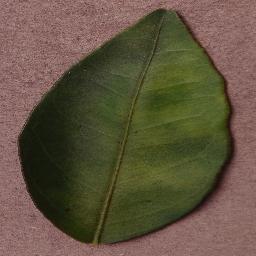
Label: Orange___Haunglongbing_(Citrus_greening)